Interracial marriage

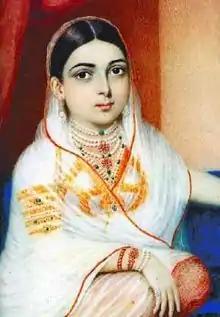
An oil painting of Khair-un-Nissa by George Chinnery. c. 1805. She was an Indian Hyderabadi noblewoman who married British Lieutenant Colonel James Achilles Kirkpatrick.

Ethnic intermarriage has historically been viewed with tolerance in New Zealand. which According to a 2006 study, Māori have on average roughly 43% European ancestry, and rates are rising. However, the notion of being "mixed-race" has always been uncommon. An informal one-drop rule is often used for Māori. Most Māori believe any degree of Māori ancestry being considered enough to identify as Māori.